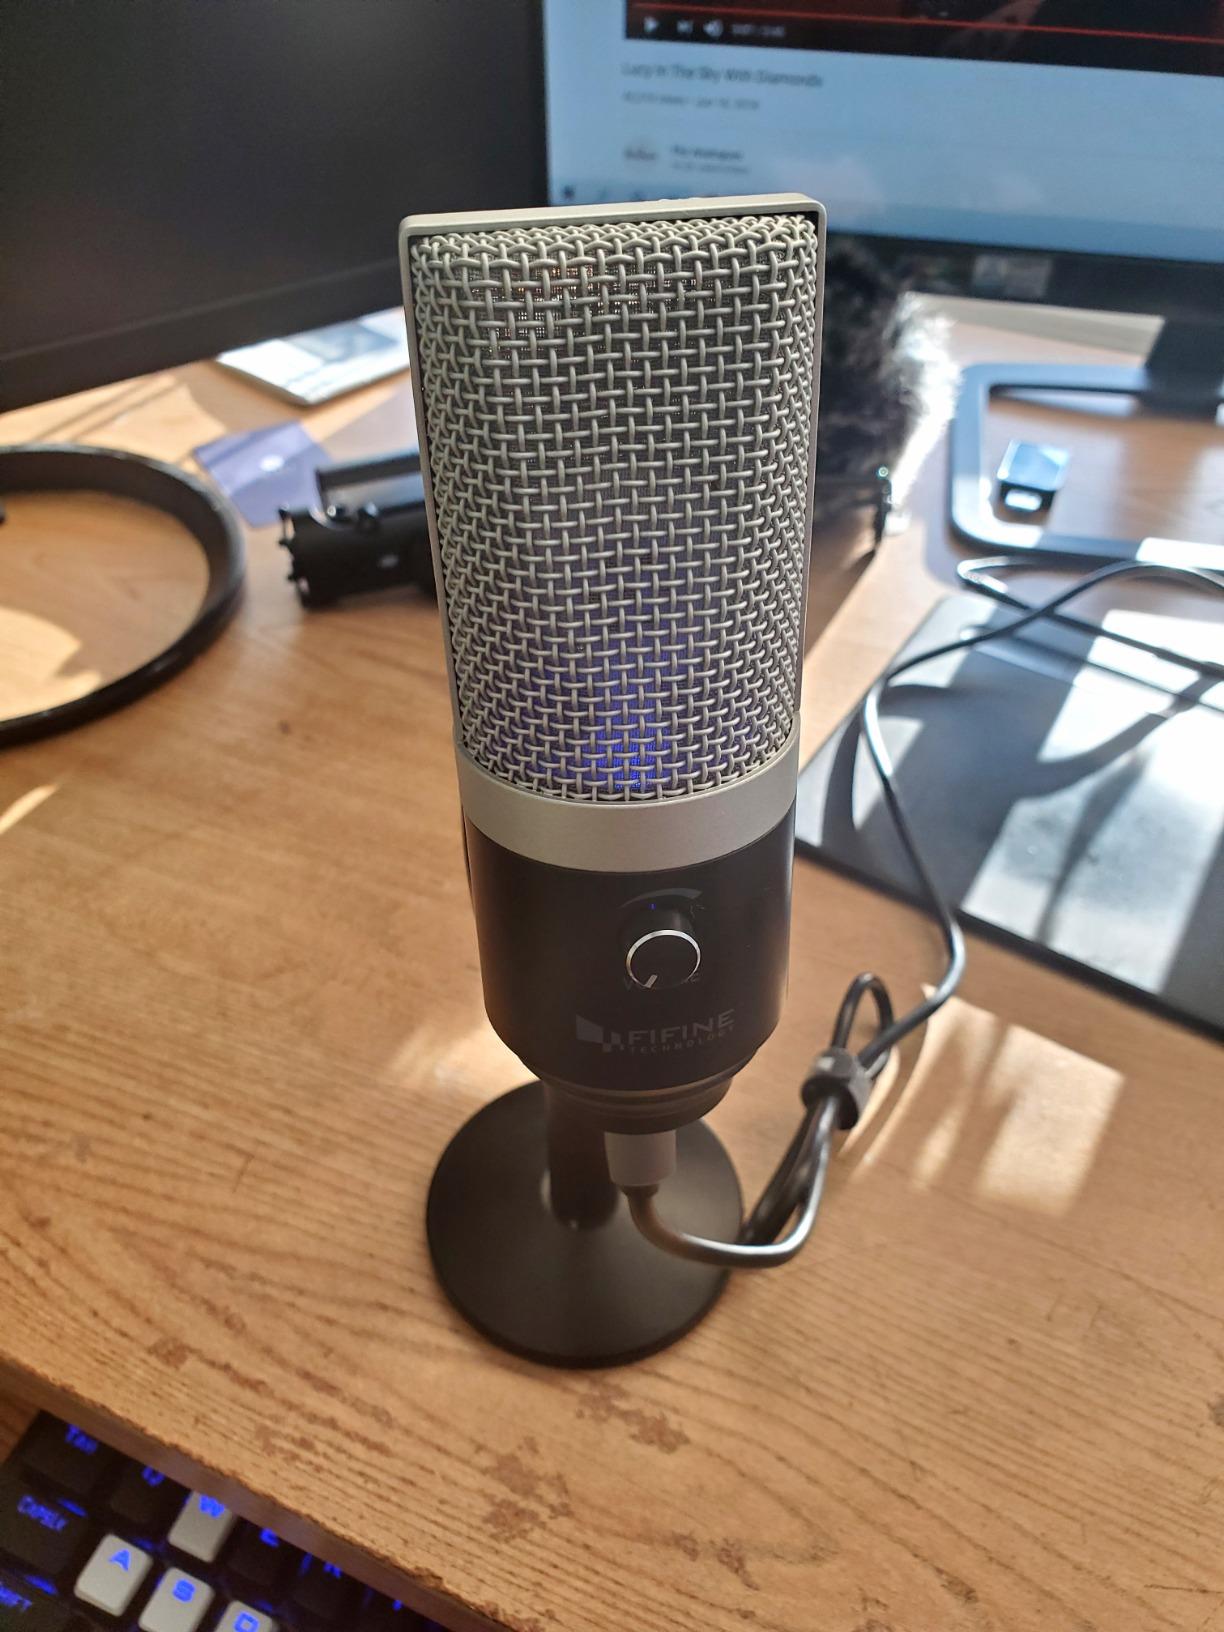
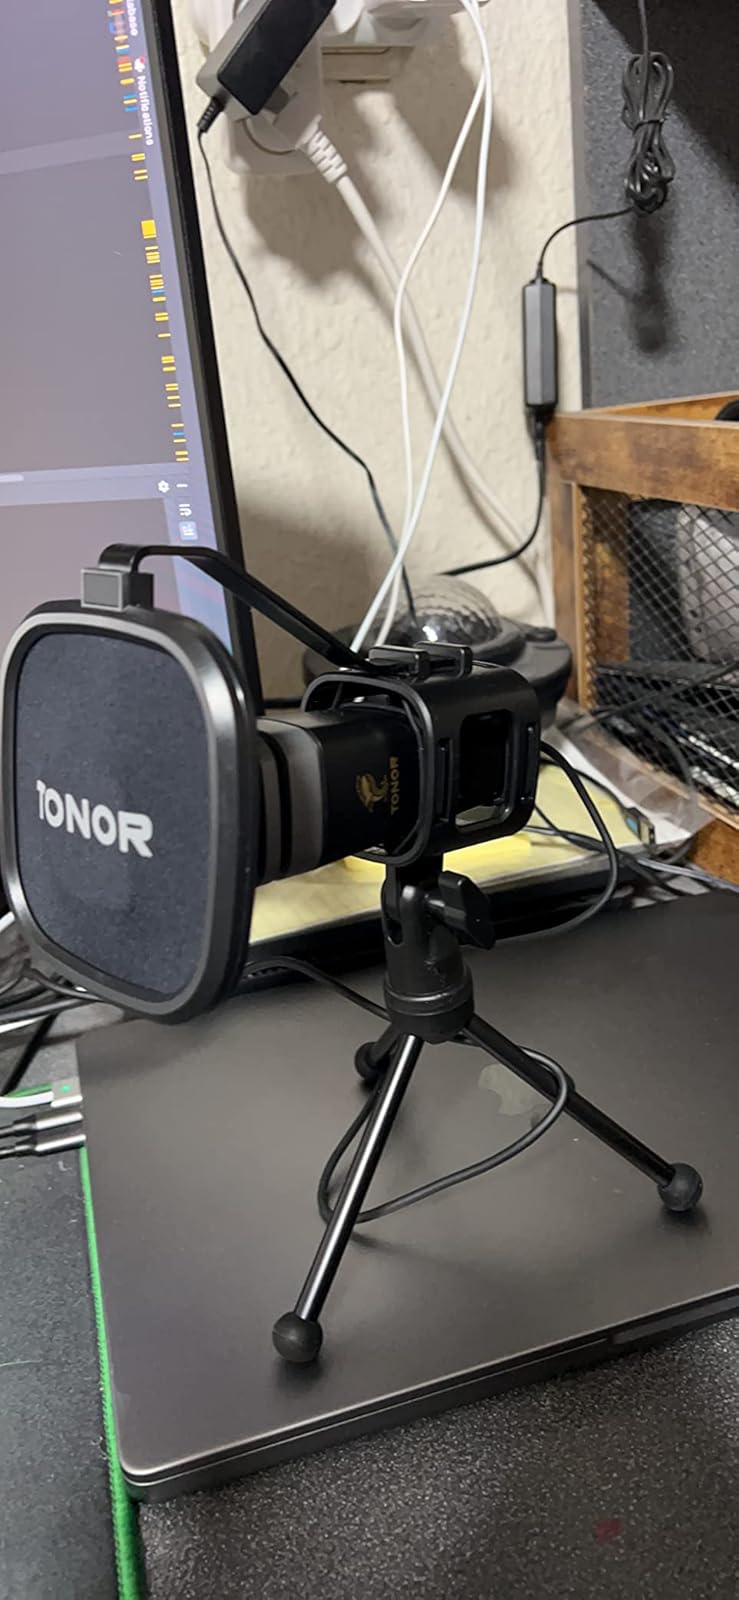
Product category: microphone
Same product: no